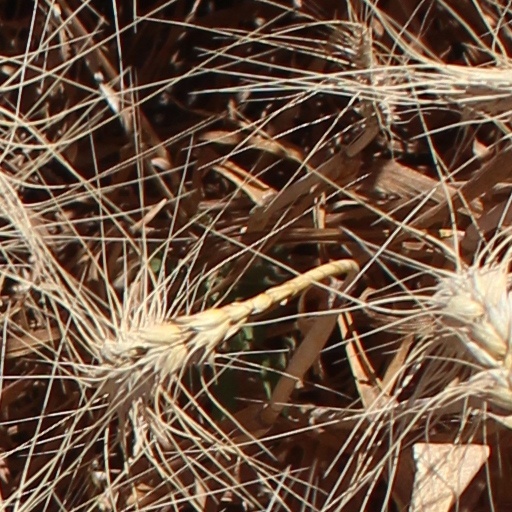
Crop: wheat